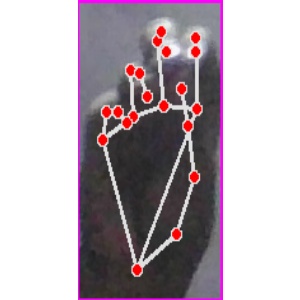
अक्षर: ङ